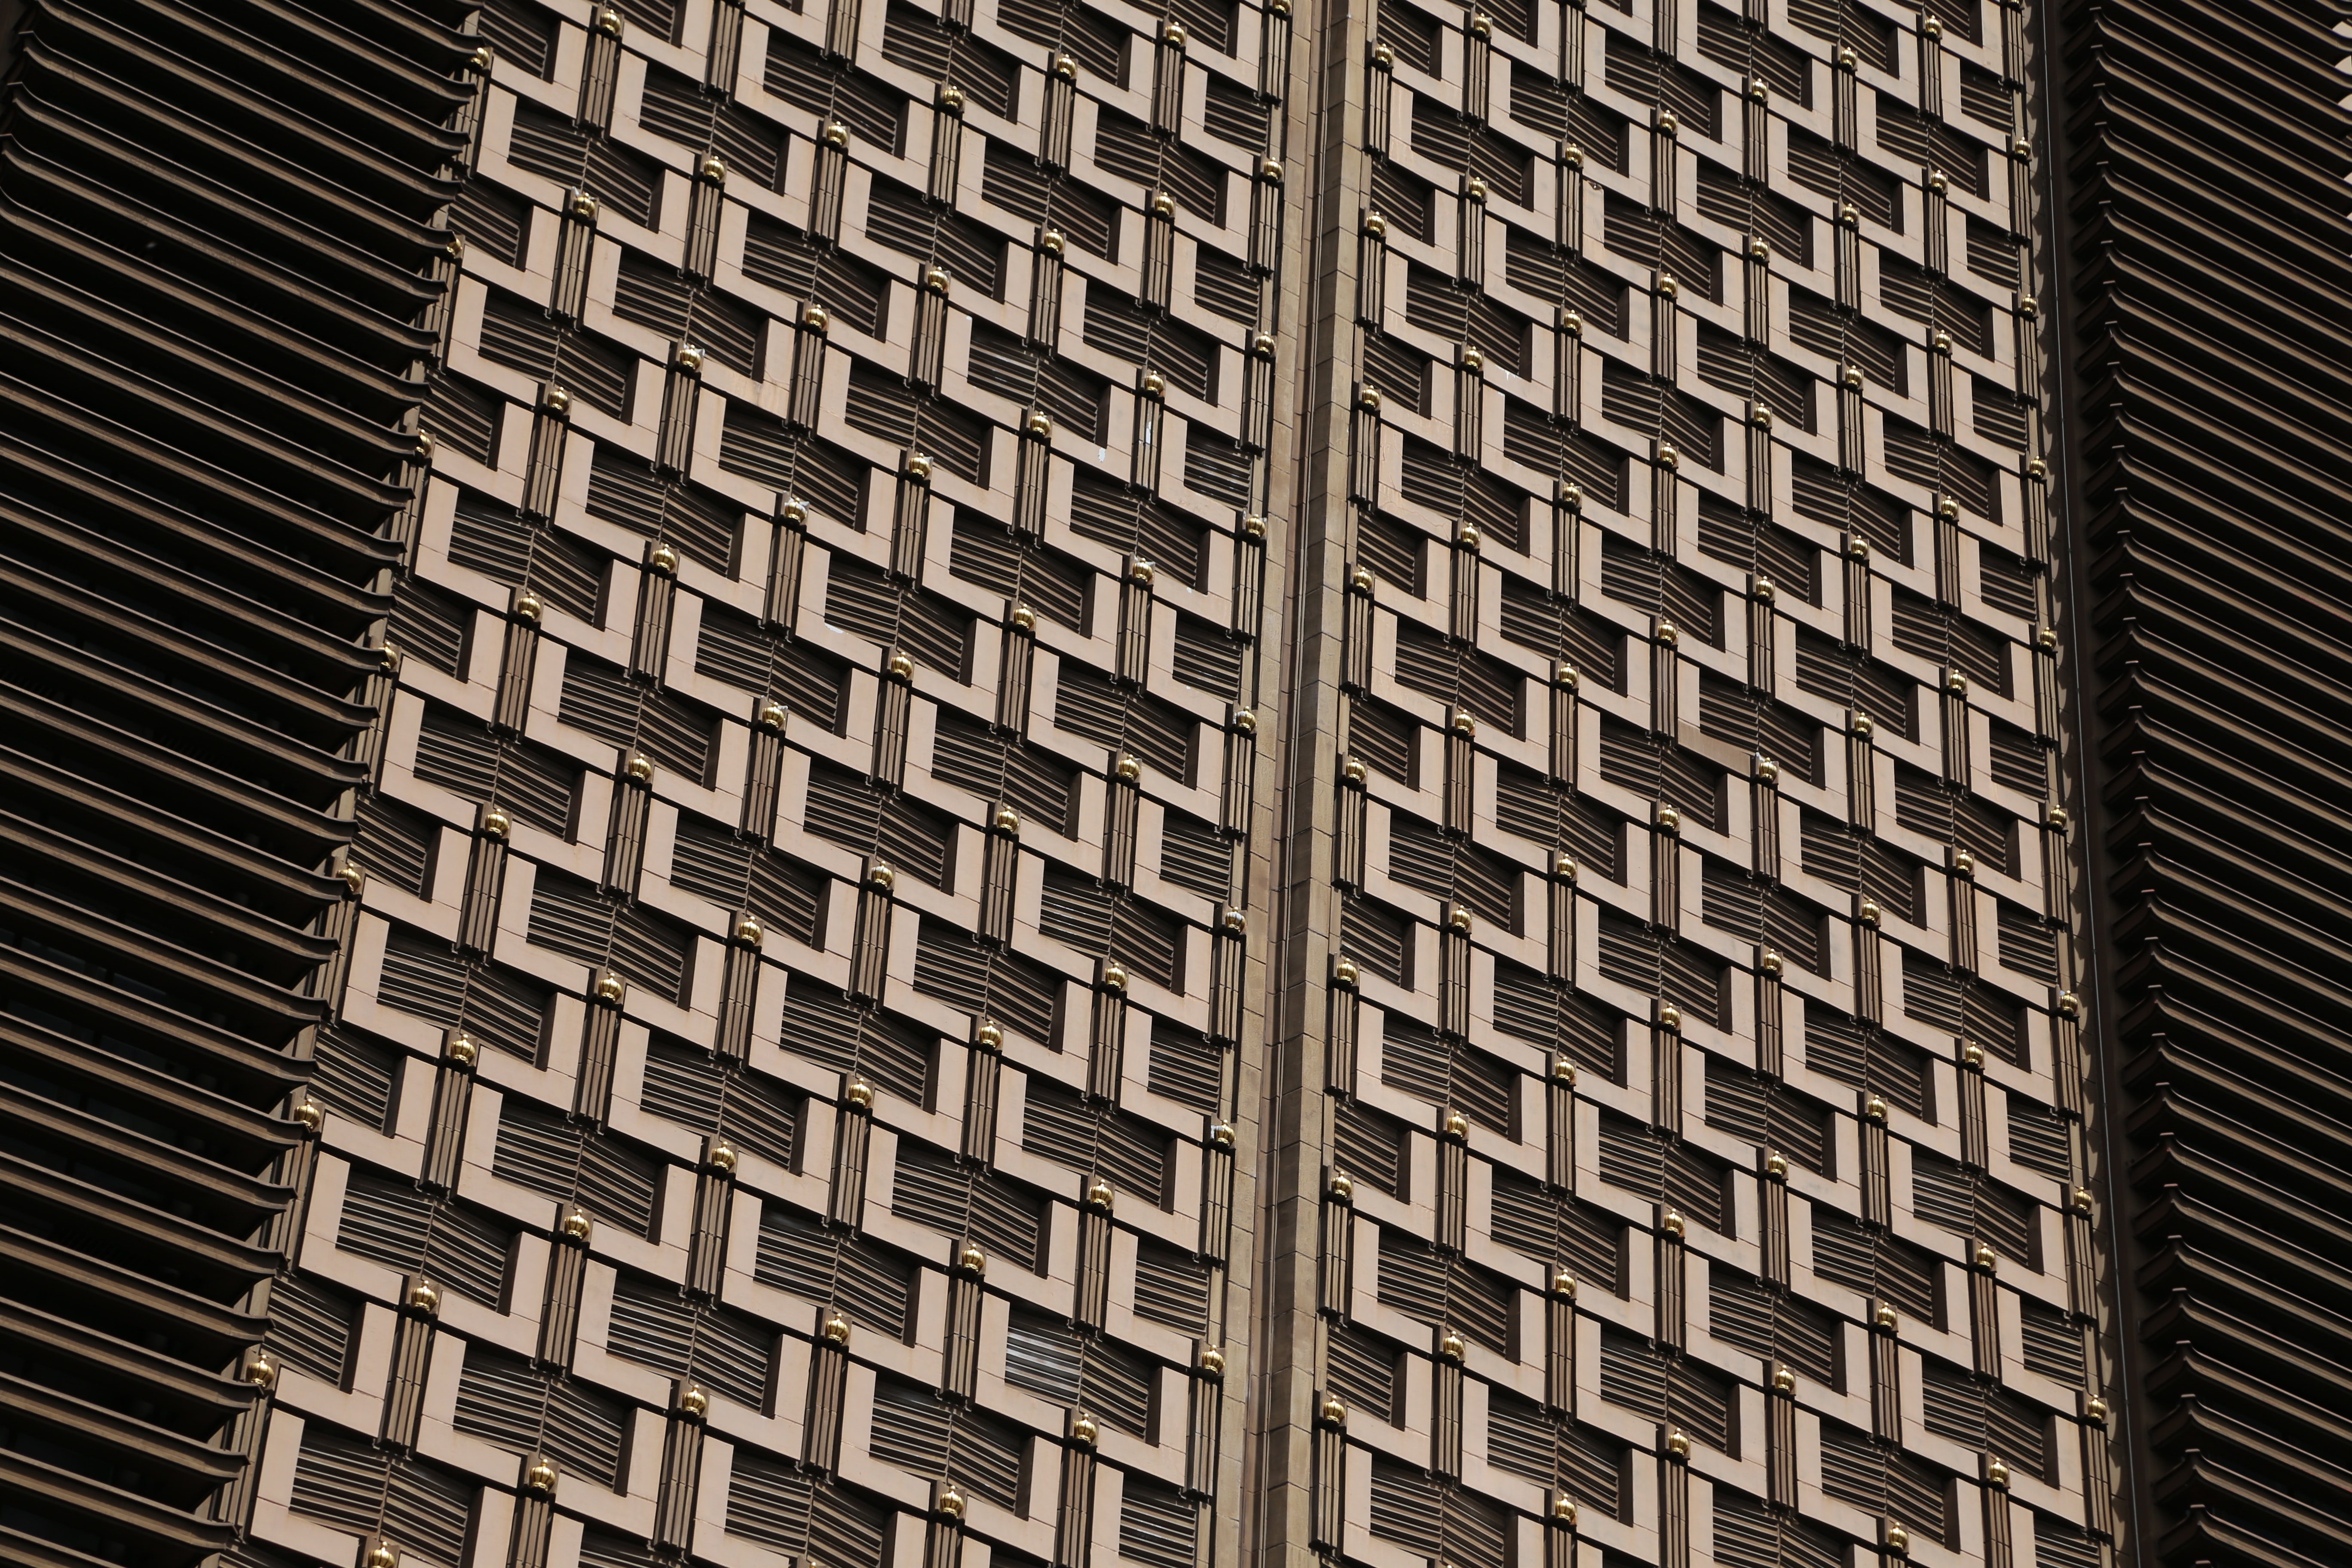
architecture, line, wall, pattern, building, facade, urban area, symmetry, design, Material property, brutalist architecture, monochrome, metal, window, tower block, commercial building, parallel, skyscraper, brick, wood, city, rectangle, black and white, metropolis, steel, brickwork